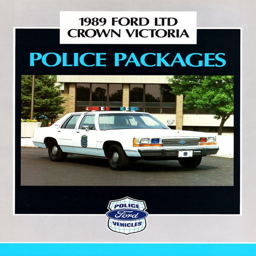
the world 's most recently posted photos of police and car and brochure - hive mind